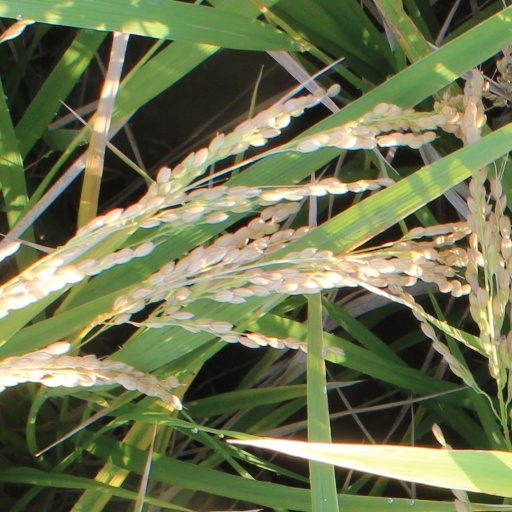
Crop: rice